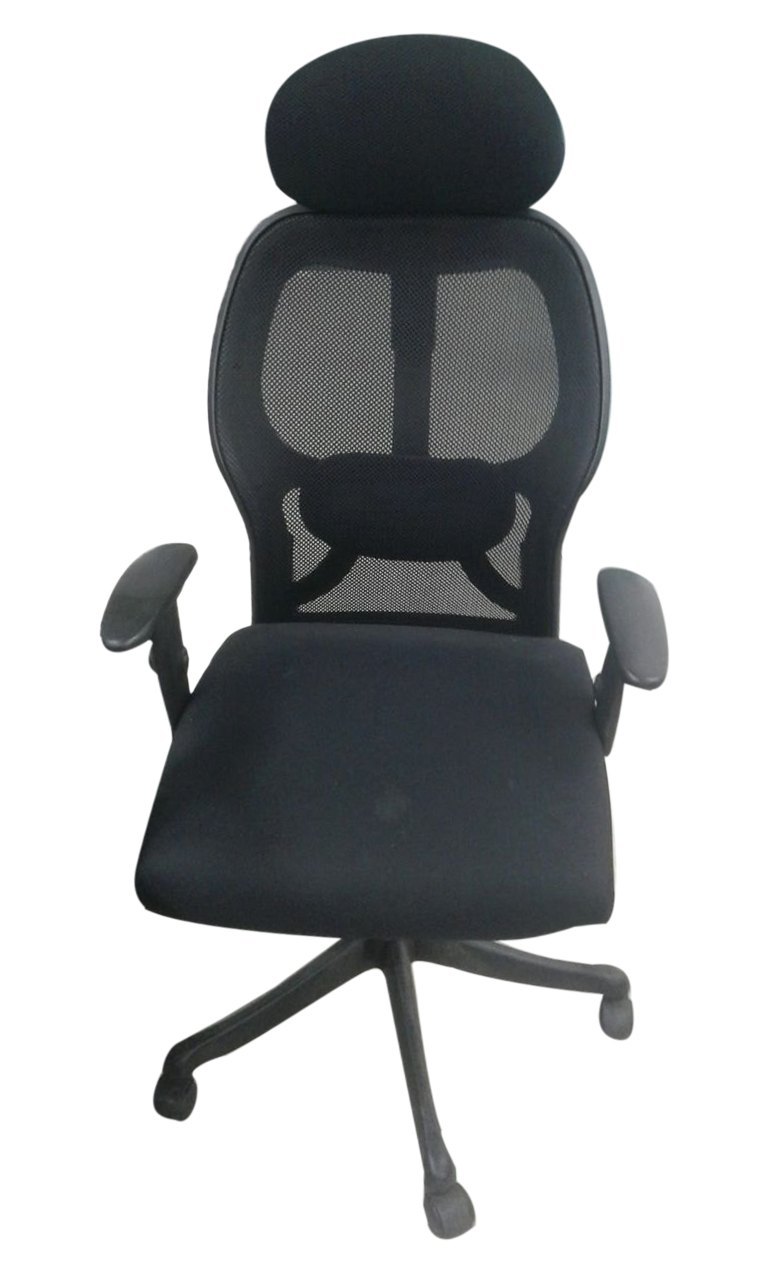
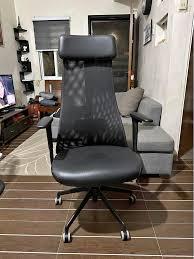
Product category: items_chair
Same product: no